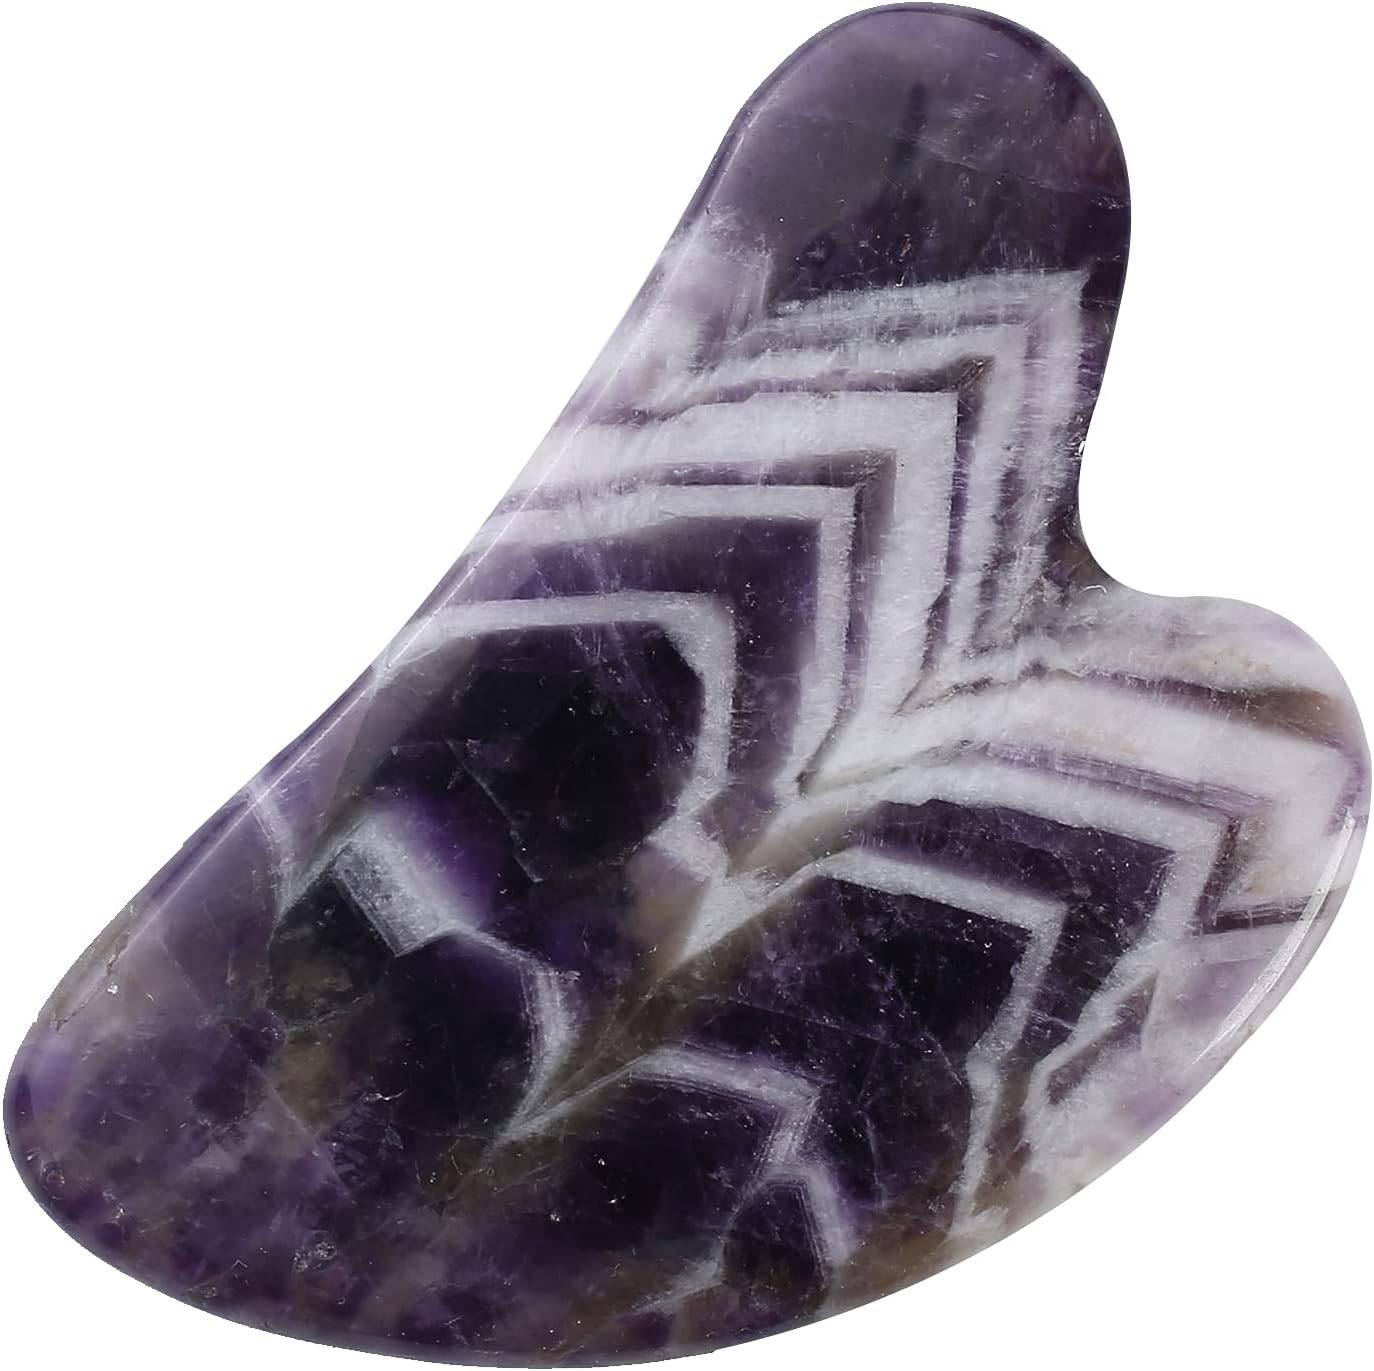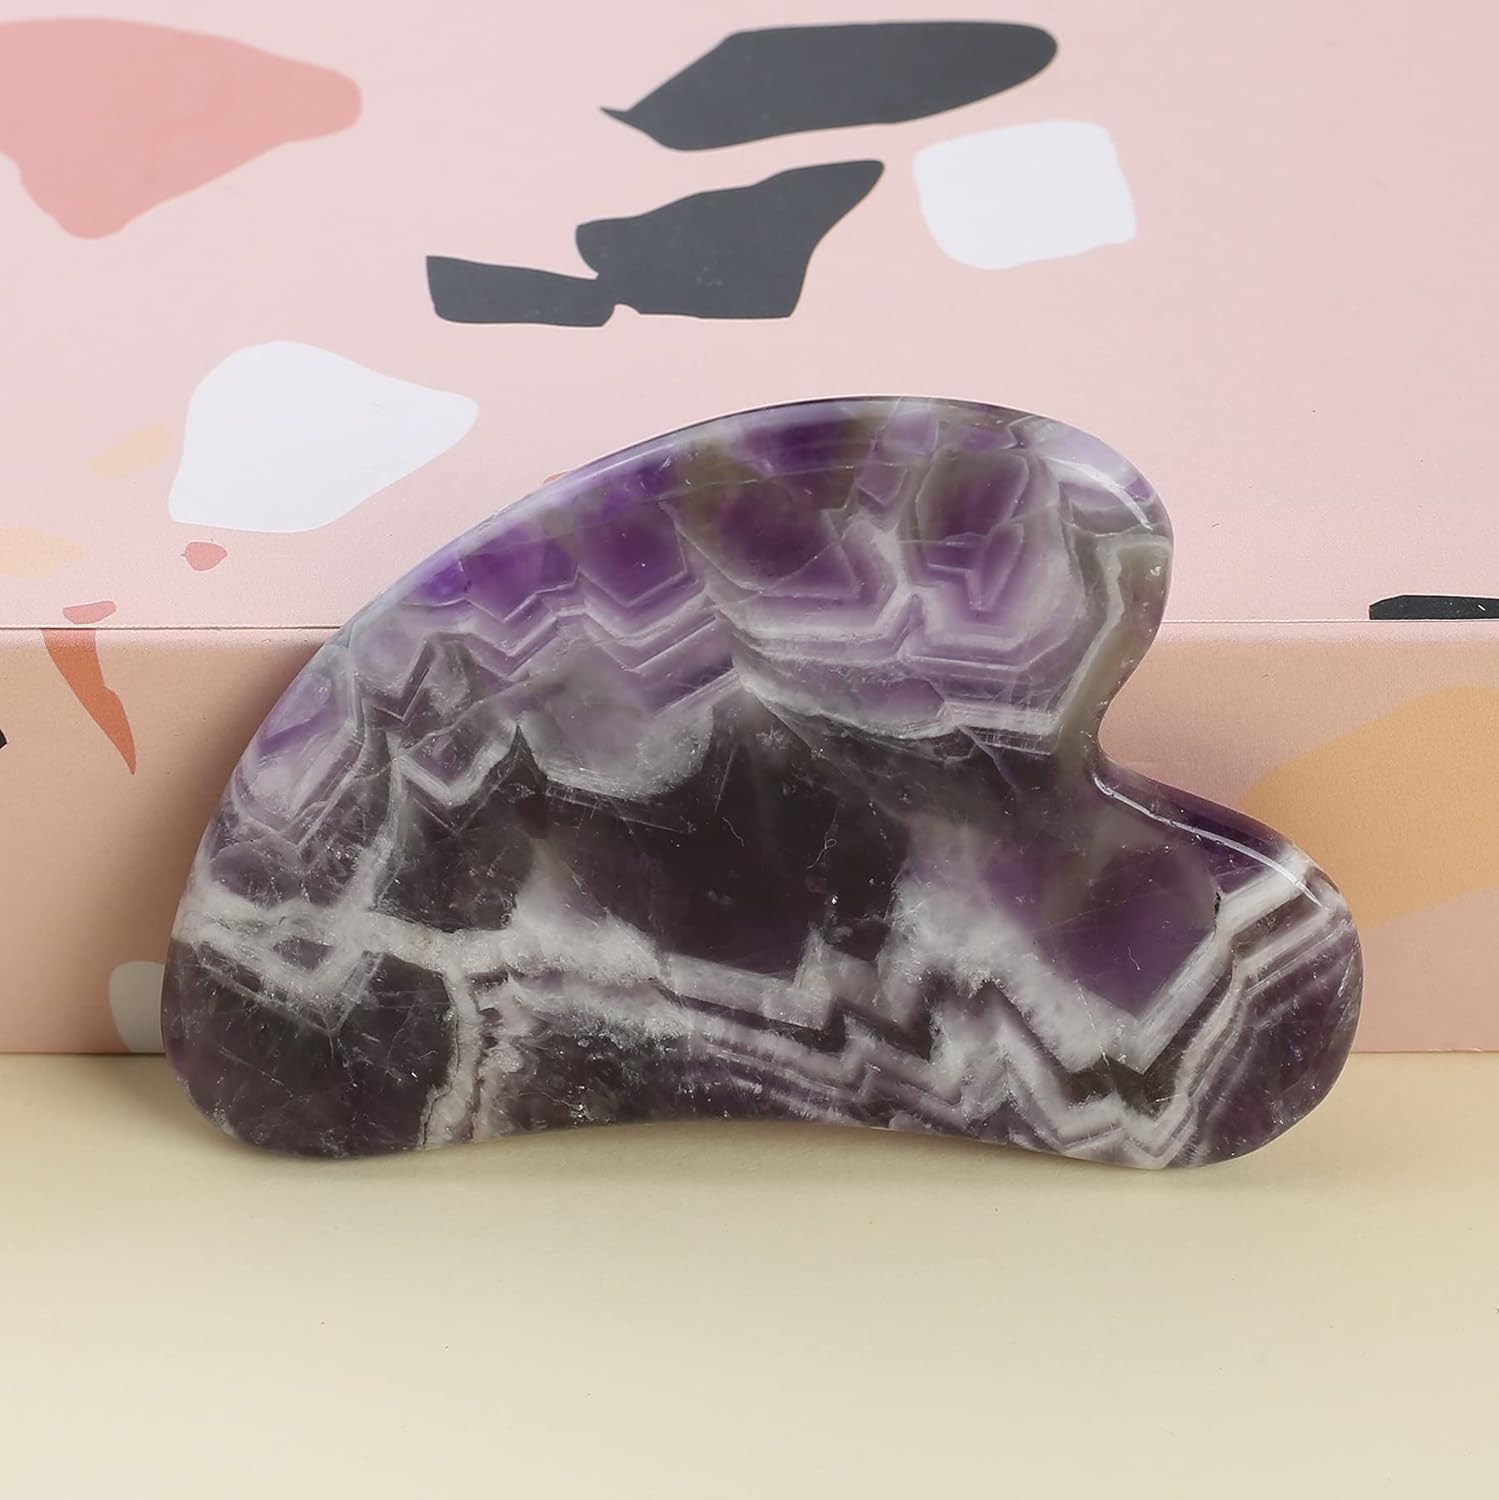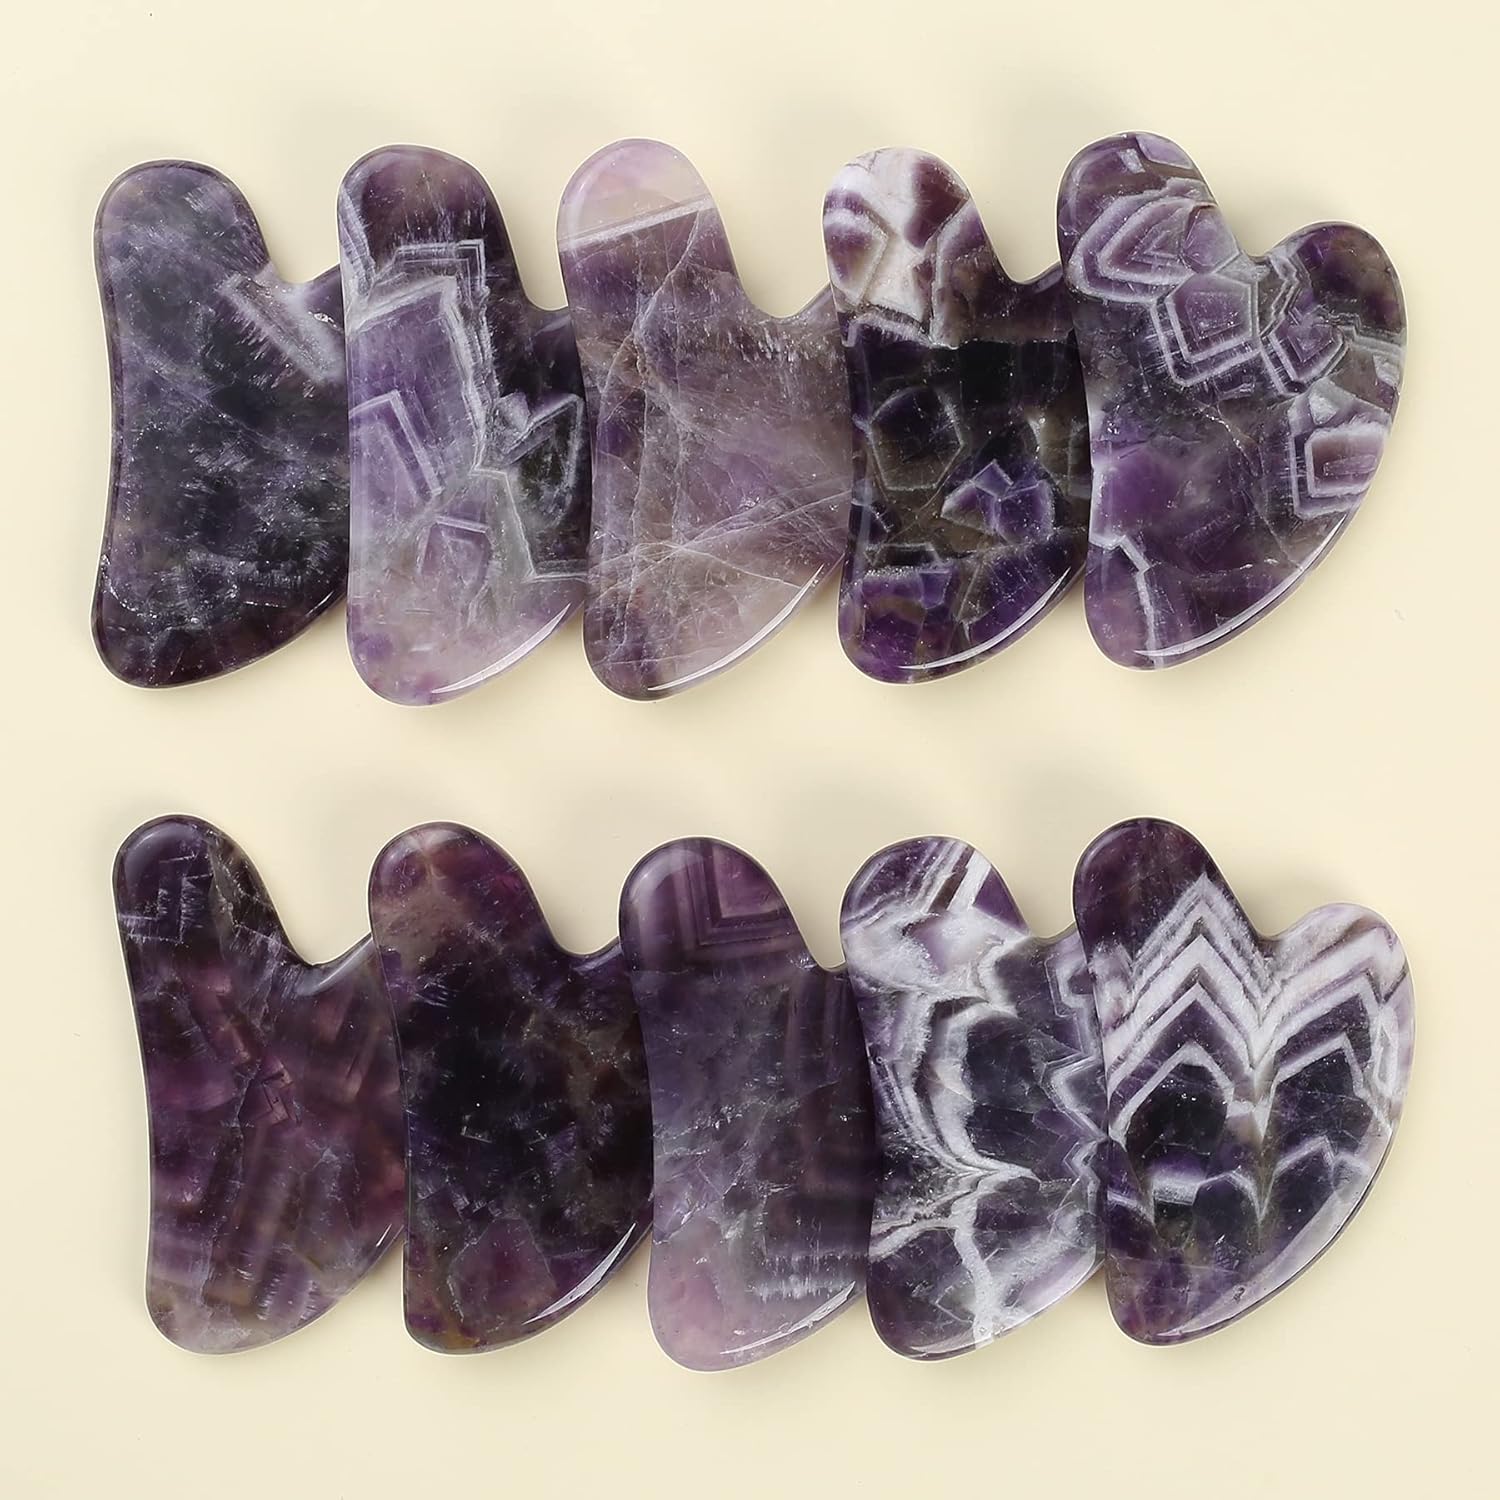
OurStarry Gua Sha Massage Tool, Natural Amethyst Jade Stone, Acupressure Scraping Board for Facial, Real Body Skin Face Caring (Amethyst)
Category: Health & Personal Care
Gua Sha is a traditional Chinese massage method Repeatedly scraping the skin with a jade scraping board, Accelerates blood circulation and metabolism to make your skin tissue more elastic, Eliminates the lactic acid from your muscle, Relieve your fatigue, It will help you stay beautiful.
Features: 【Magic of the East】The magic from the Eastern tradition is glowing with its unique charm, By massaging the whole body, Light scraping on your skin, Promote blood circulation, resulting in healthy skin, detoxification, and rejuvenation, Blossoming your natural beauty. | 【Whole Body Caring】Provide a complete massage for your whole body, It can work on the neck, face, chin, back, hands, shoulders, legs, waist, abdomen, etc, Relieves physical fatigue, Use with essential oils for better results, Leaves your skin comfortable and glowing. | 【Safe and Comfort】All edges are carefully polished, Round and thick, Feel smooth and comfortable, It won't generate static electricity and won't scratch your skin, Keep the massage scraping plate at an oblique angle, Excellent to effortlessly glide over any part of the body, It is an excellent tool for beauty and skin care. | 【Premium Natural Quality】Made by natural premium jade stone, Which is manually carved and polished into the desired shape, We source each ingredient from the purest ingredients, Jade stone belongs to the natural growth, So the texture and color of each scraping board is different, and there are small errors in size, Which is a normal phenomenon. | 【Warmth and Loving Energy】Rose quartz is celebrated for cultivating compassion and releasing negative emotions, Called the Heart Stone and the Love Stone, Gua sha is used today as a form of physical meditation, Those who know have always relied on the power of rose quartz crystal, Let your inner light shine.